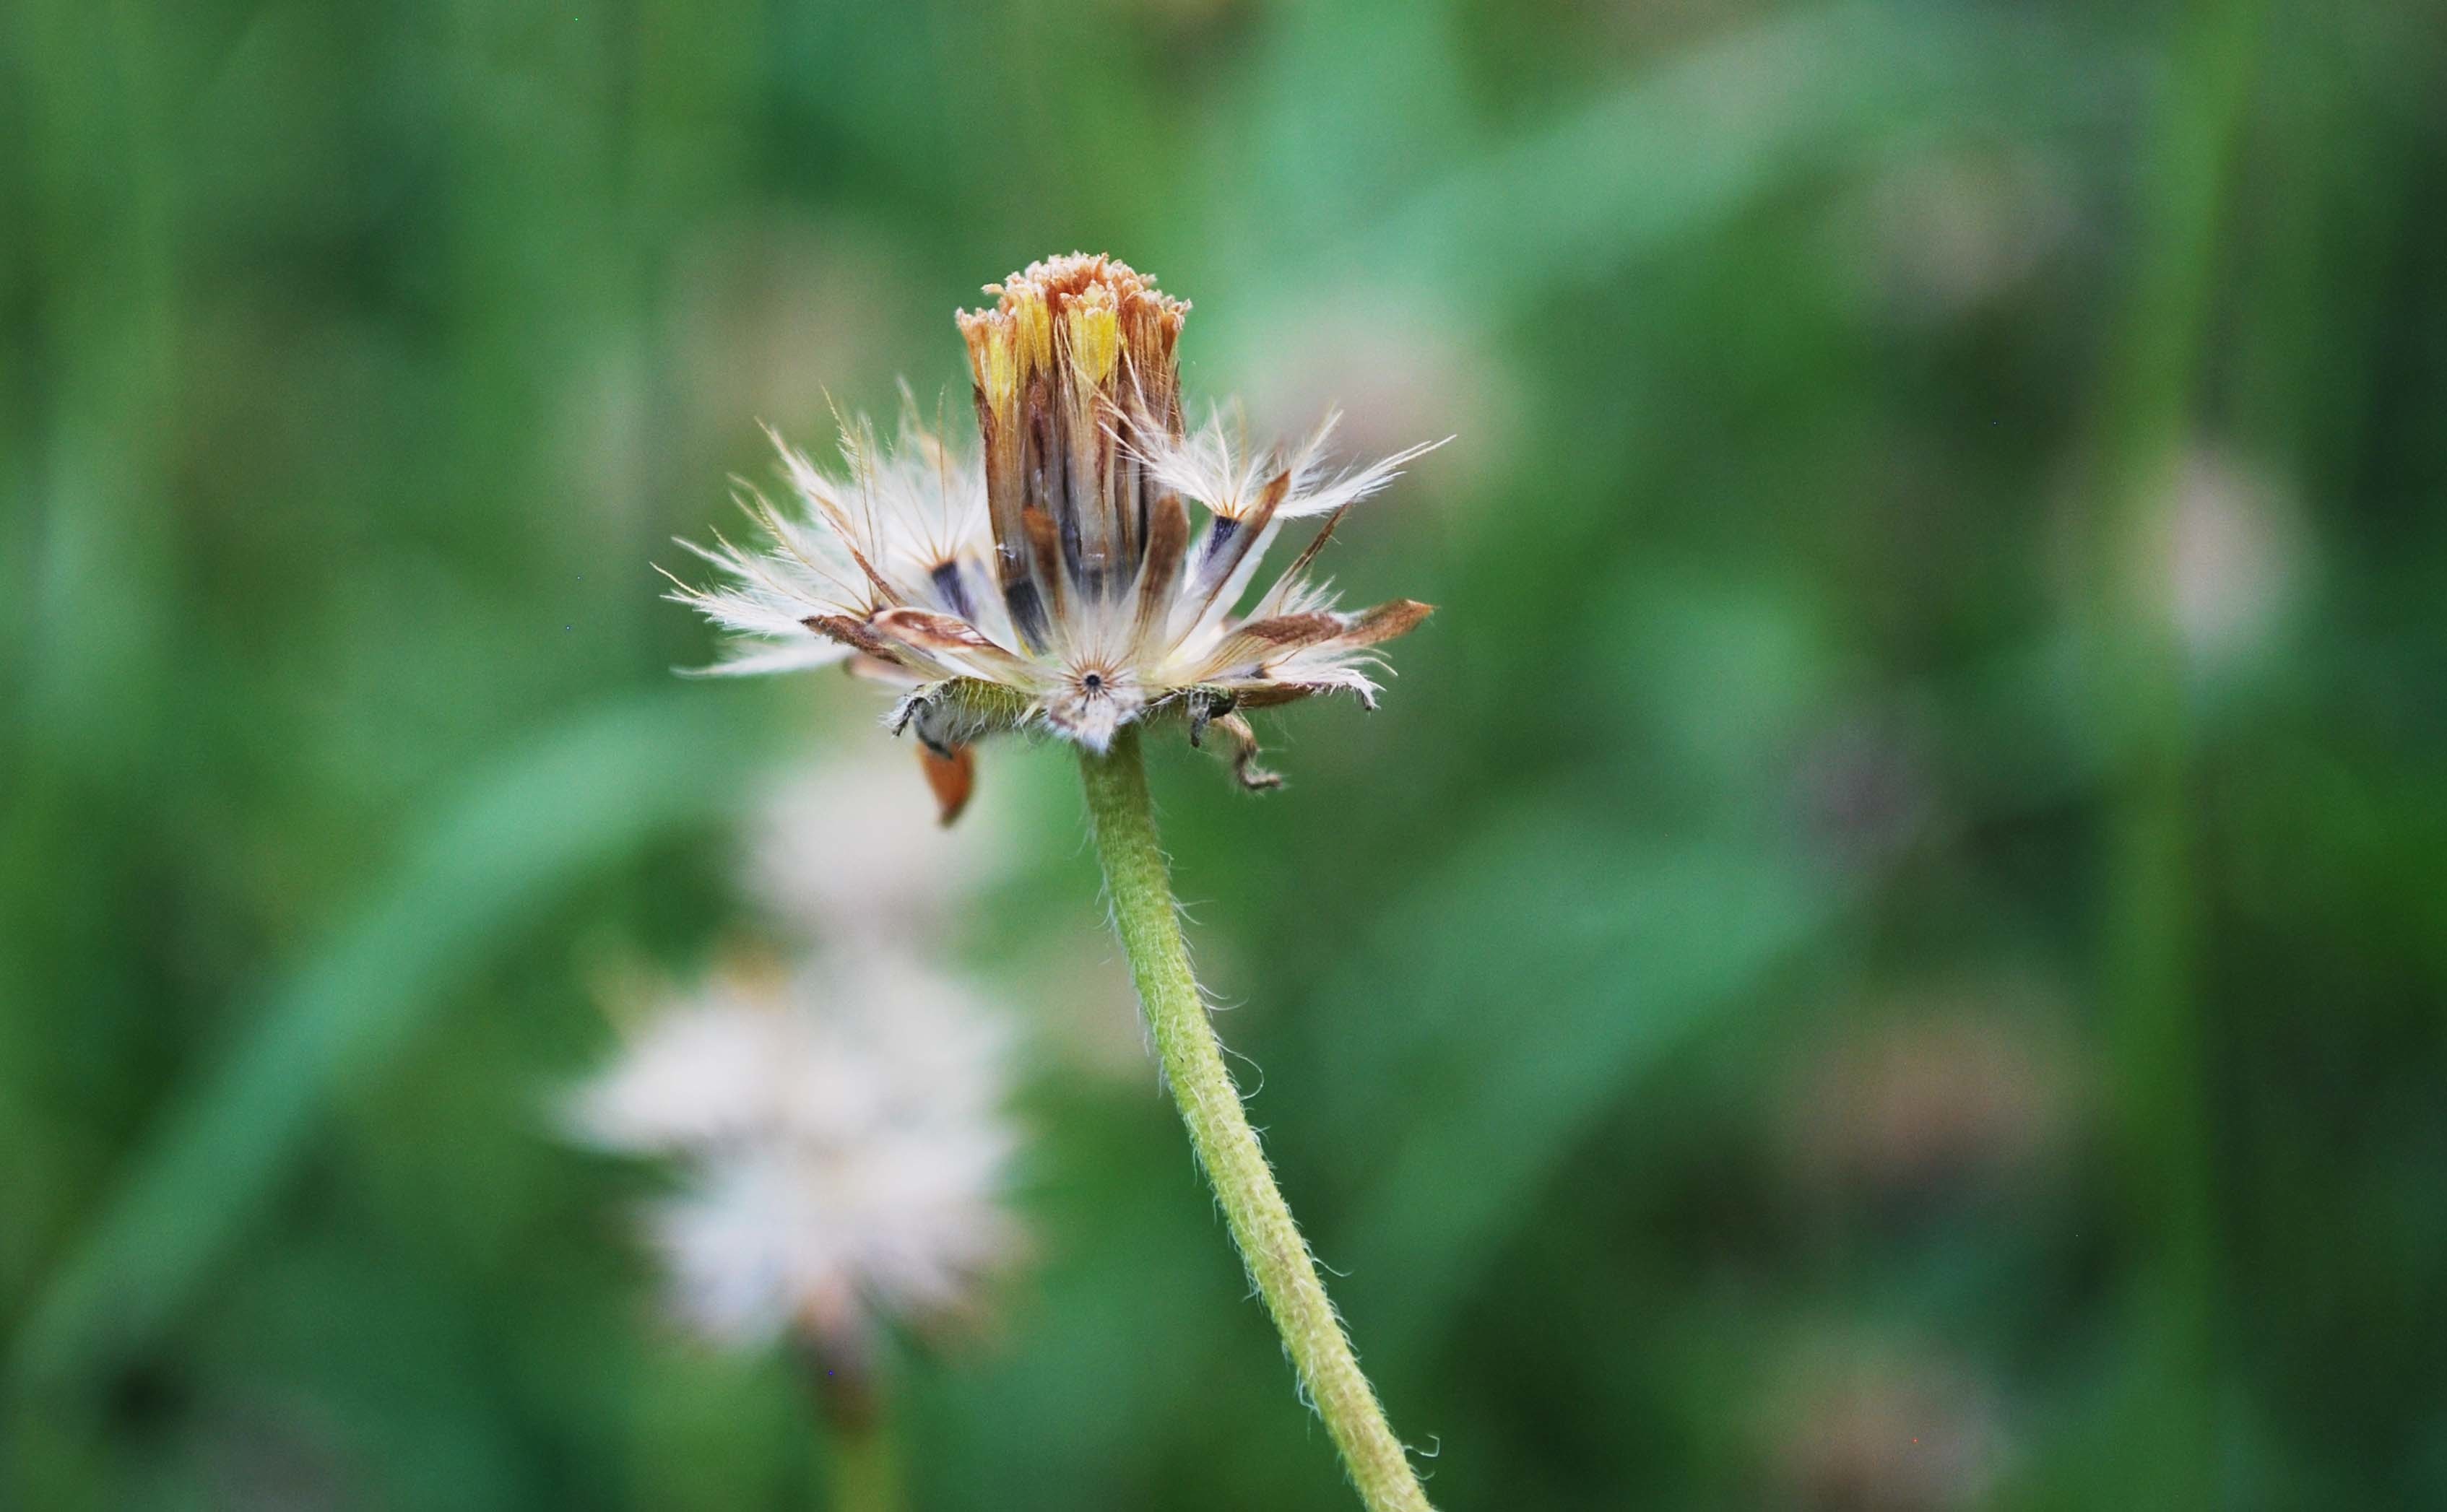
nature, grass, blossom, plant, photography, meadow, prairie, leaf, flower, green, botany, flora, fauna, wildflower, close up, macro photography, flowering plant, daisy family, grass family, plant stem, land plant